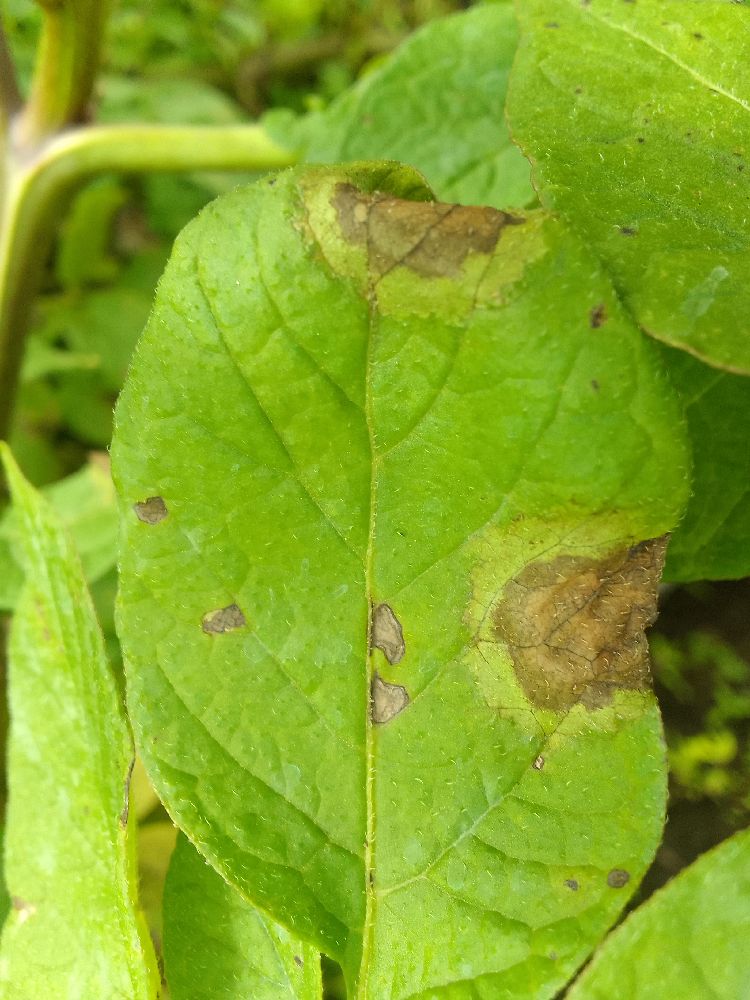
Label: Early blight